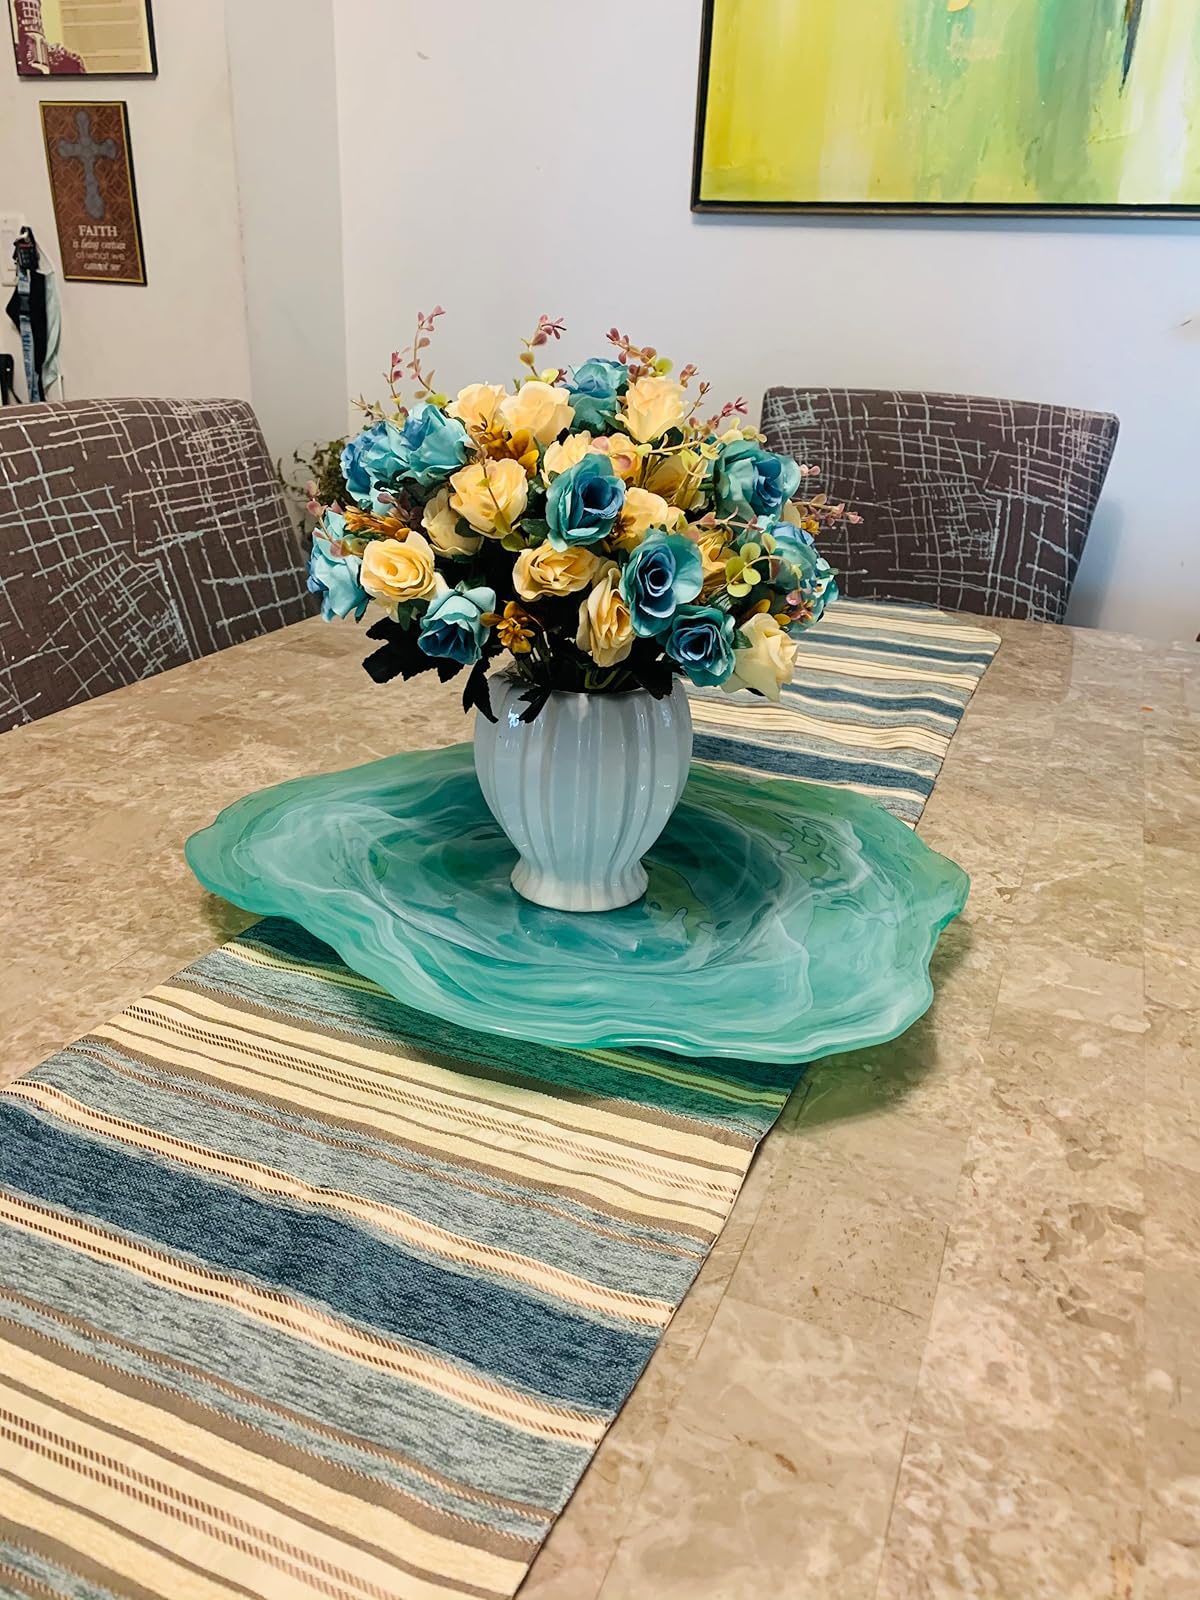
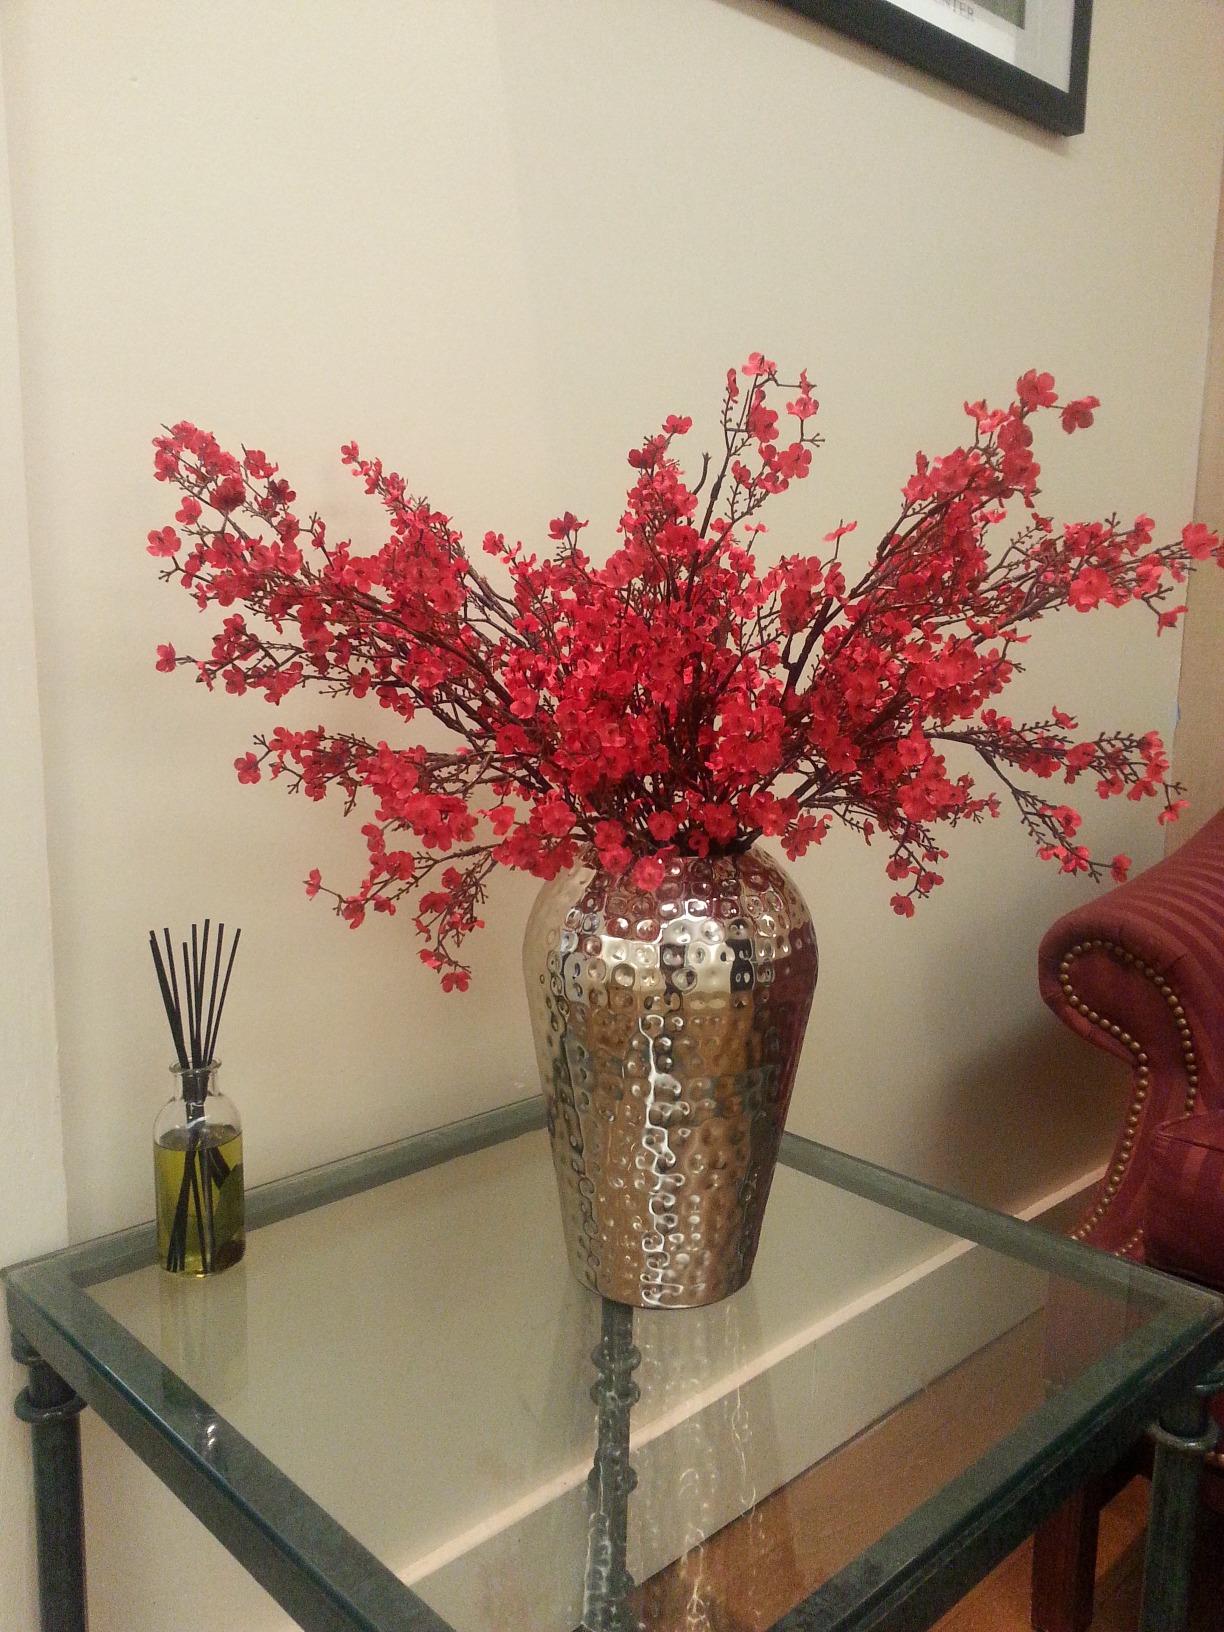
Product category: vase
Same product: no